2012 United States House of Representatives elections in California

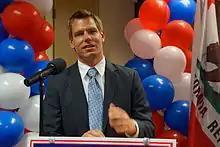
Swalwell giving his victory speech

The 16th district is based in the Central Valley and includes Fresno and Merced. Incumbent Democrat Jim Costa, who represented the 20th district from 2005 to 2013, ran for re-election here. The district had a PVI of D+2.